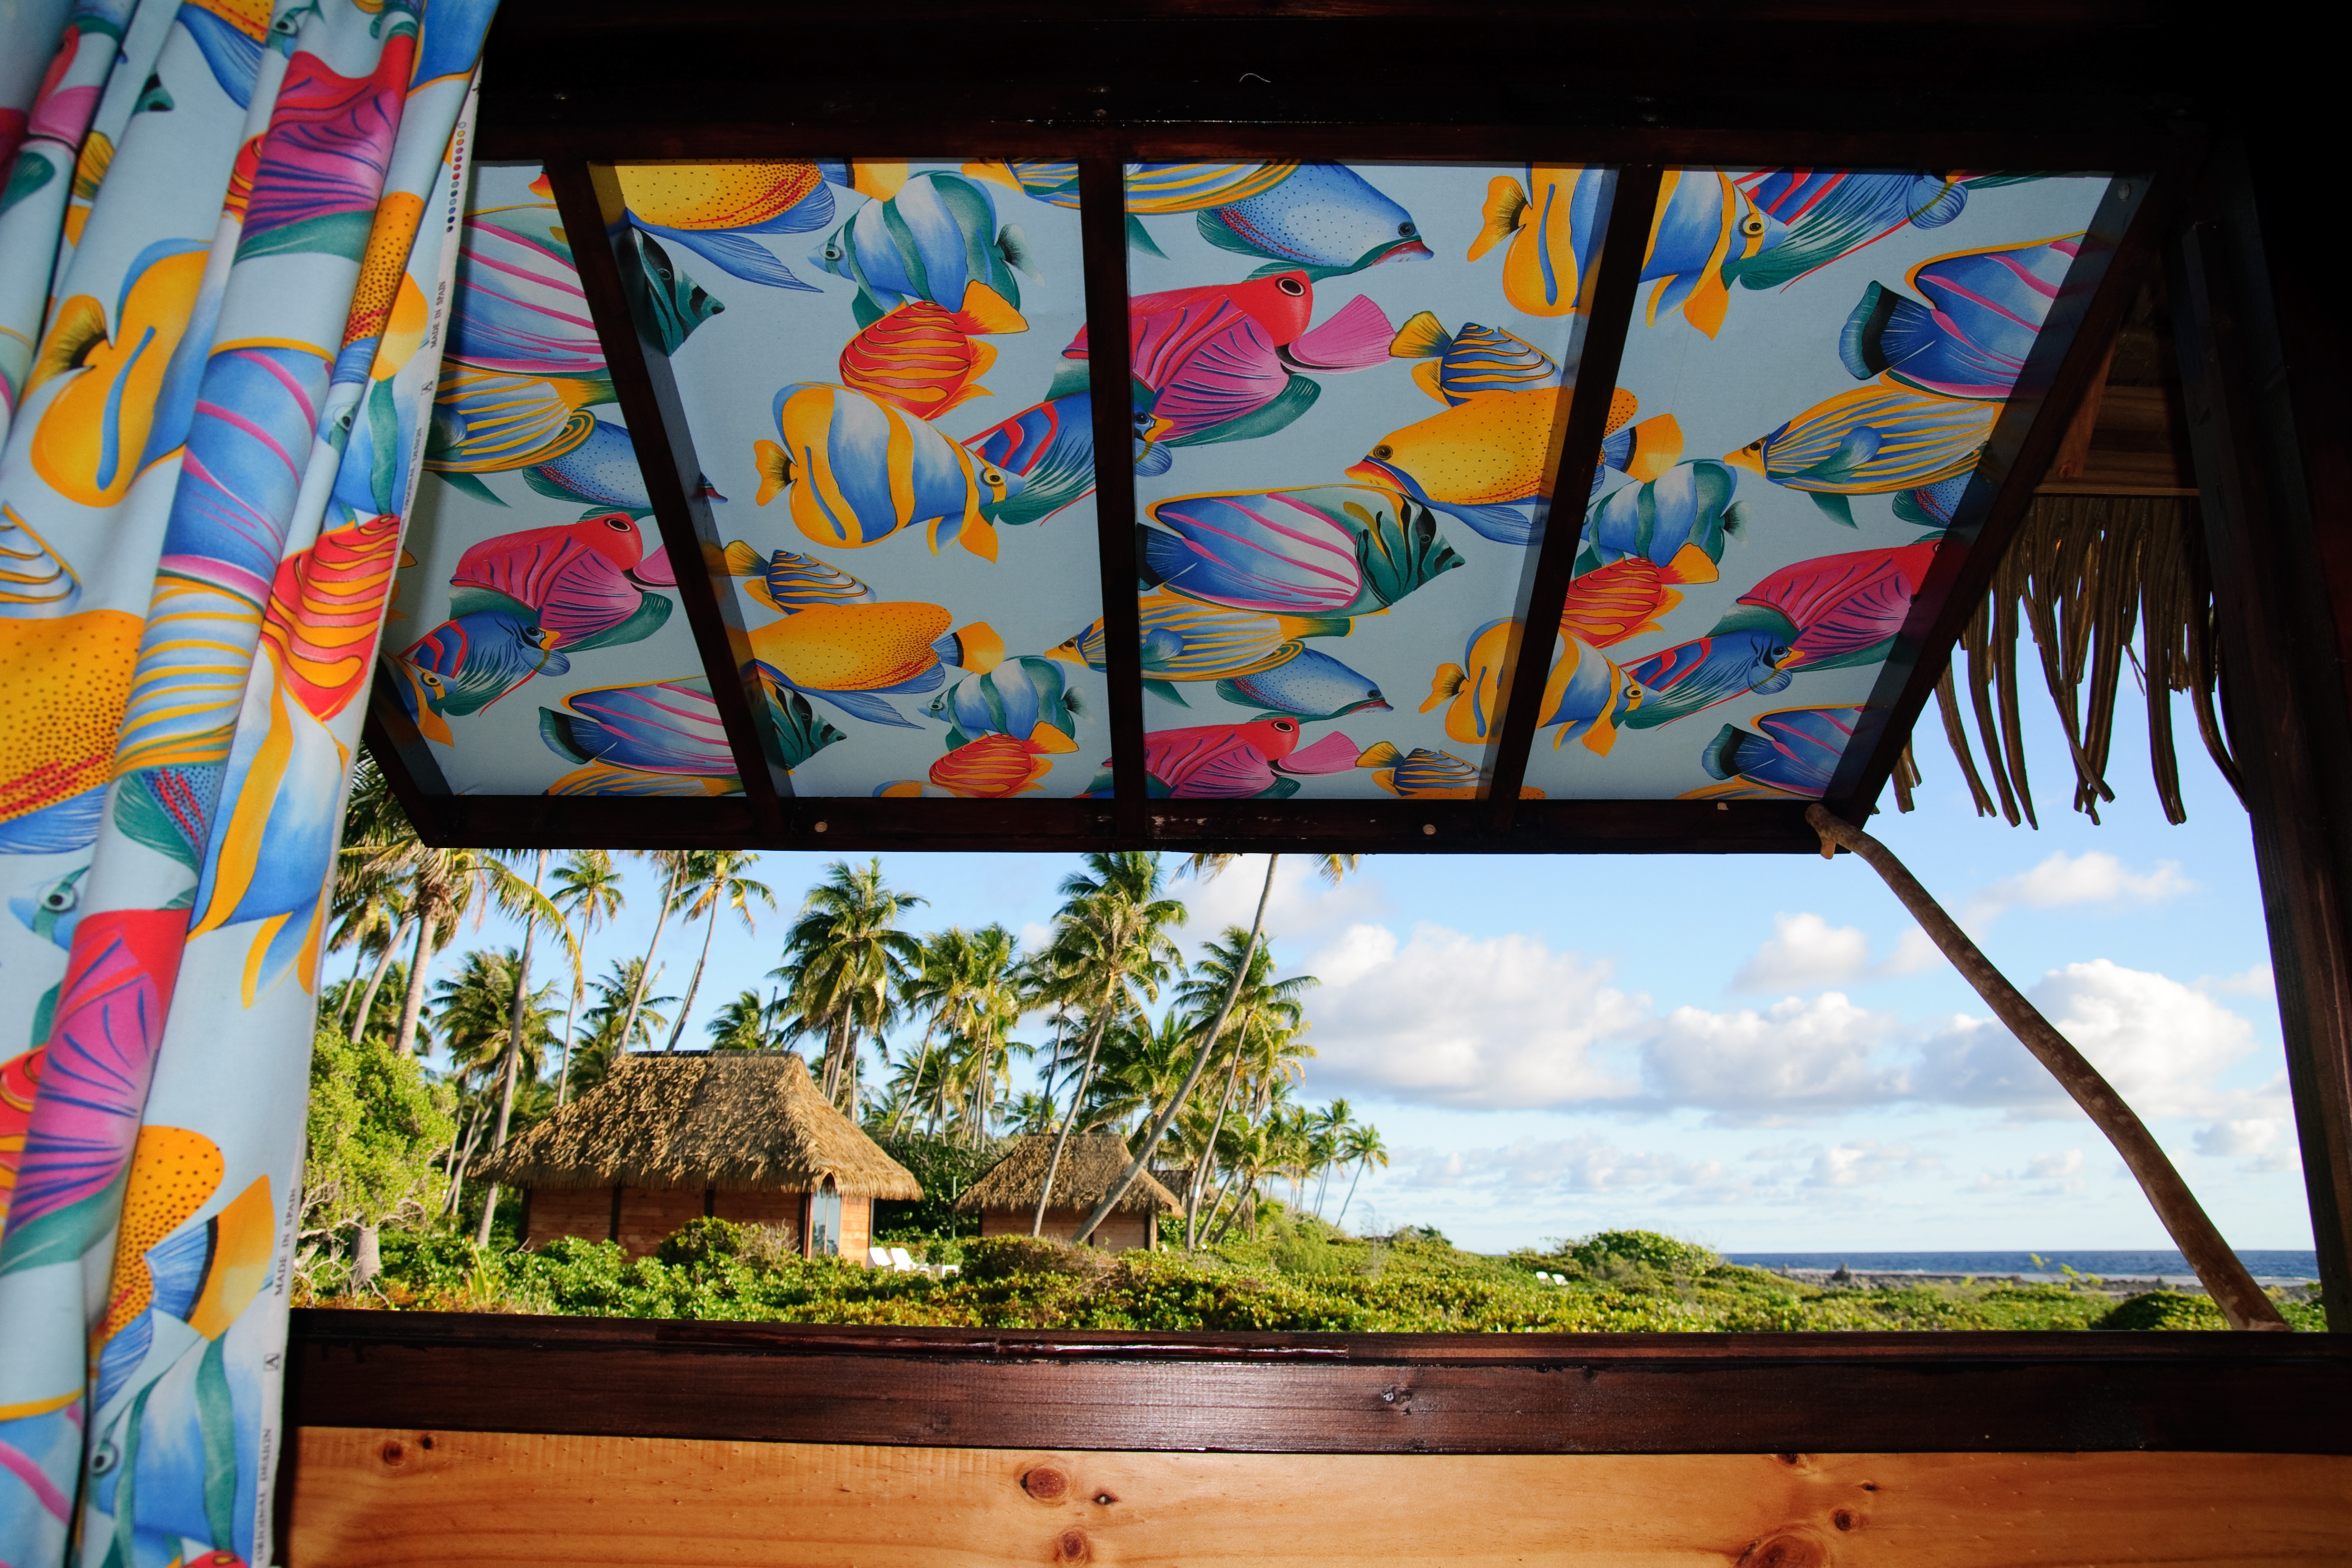
window, glass, color, nikon, material, interior design, art, design, mural, d300, polinesia, fakarava